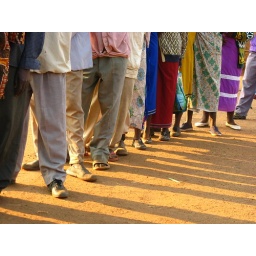
the morning of the auction in which farmers bid for contracts to plant trees for carbon